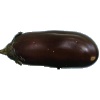
Label: Eggplant 1